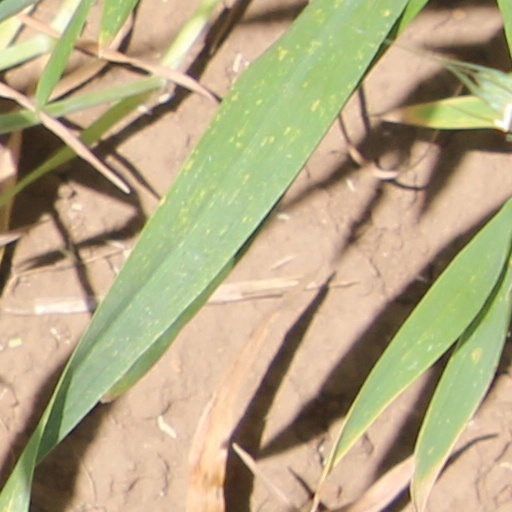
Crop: wheat